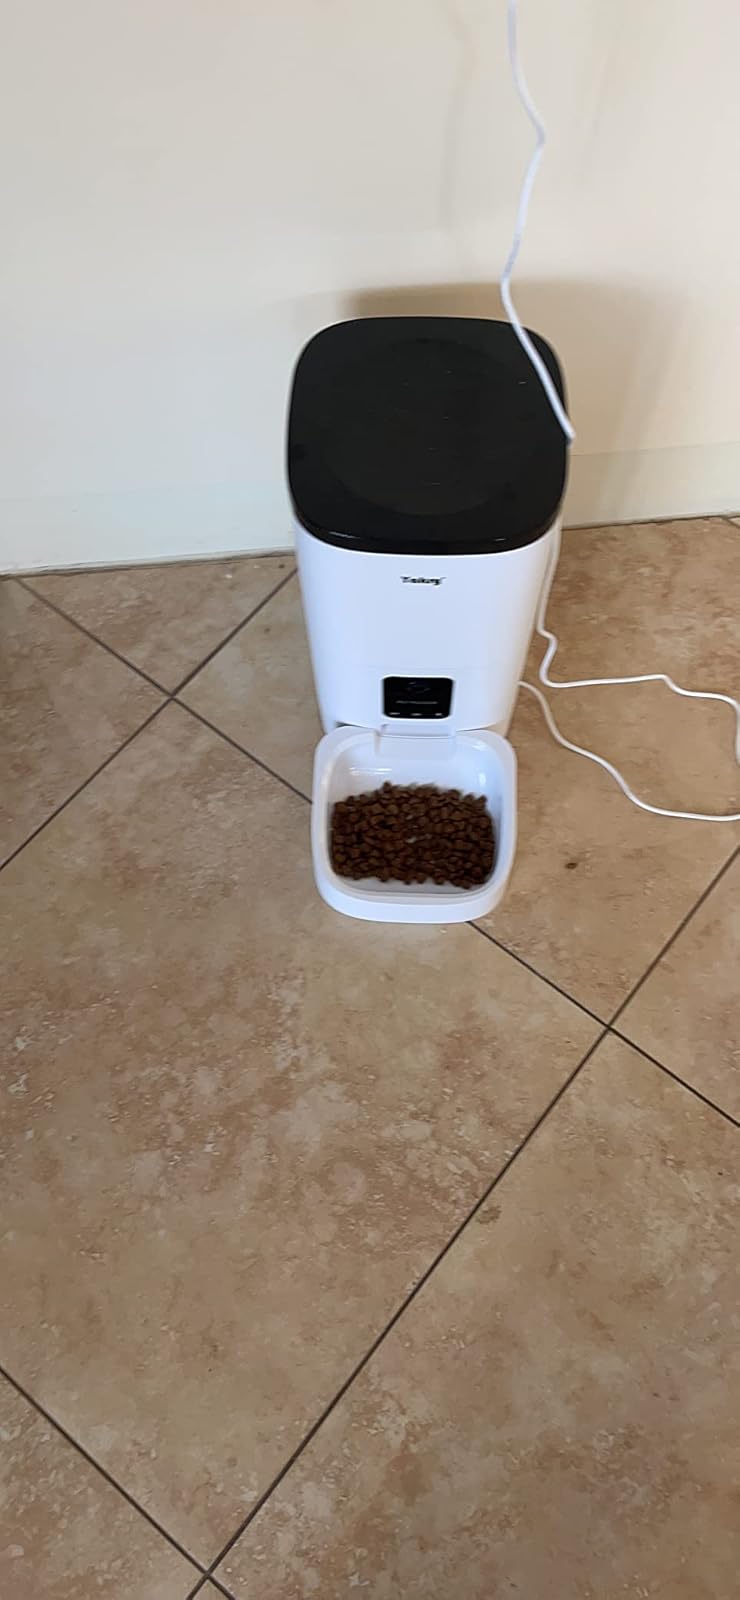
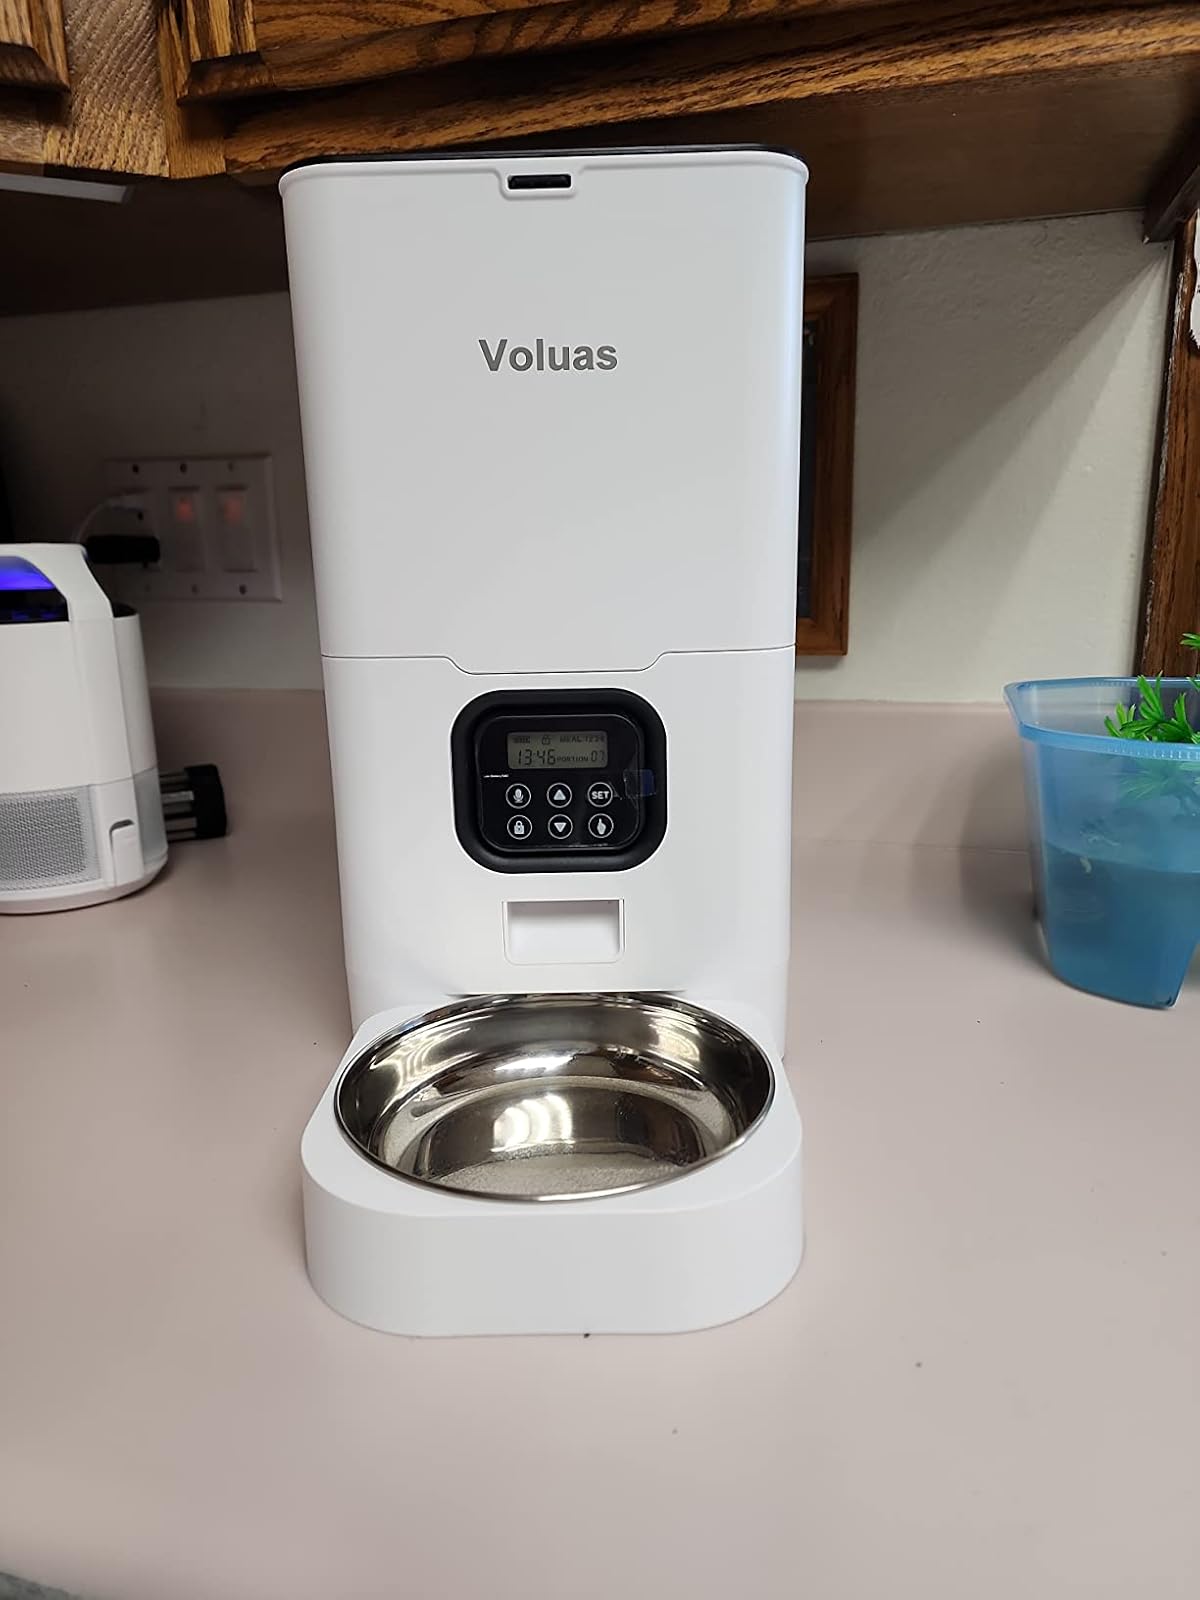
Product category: items_feeder
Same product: no